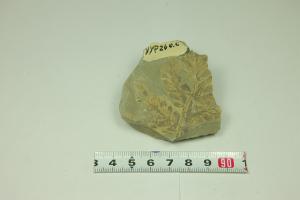
一个化石属于被子植物，其特征描述:当前标本为三次羽状分裂蕨叶的上部。特征与模式标本一致,唯小羽片较小,长4～6mm,宽2～5mm。